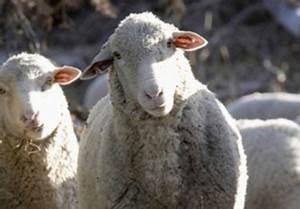
sheep